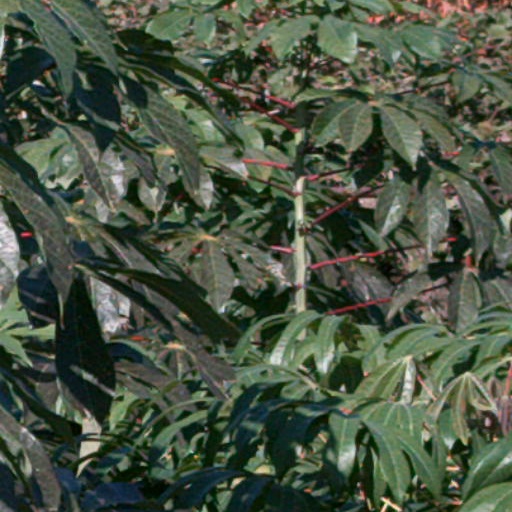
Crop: cassava